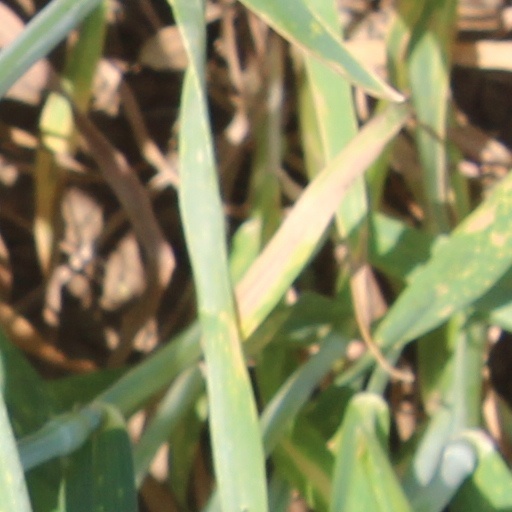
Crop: wheat